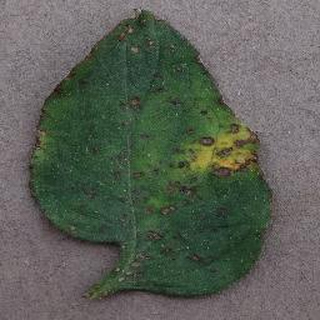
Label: tomato_bacterial_spot